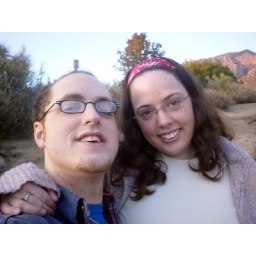
Us with mountains in the background. Meghan is standing on a large rock to be taller.